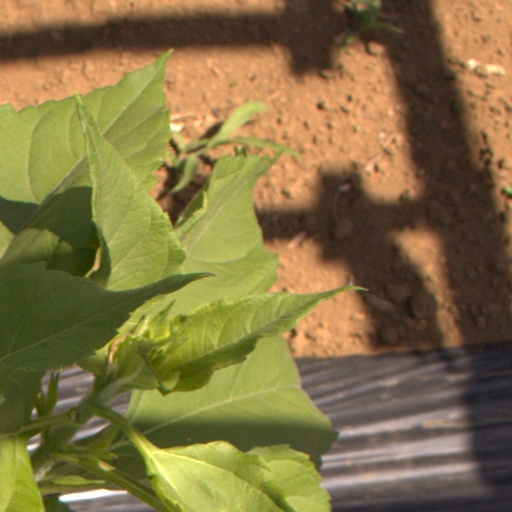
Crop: Jerusalem artichoke